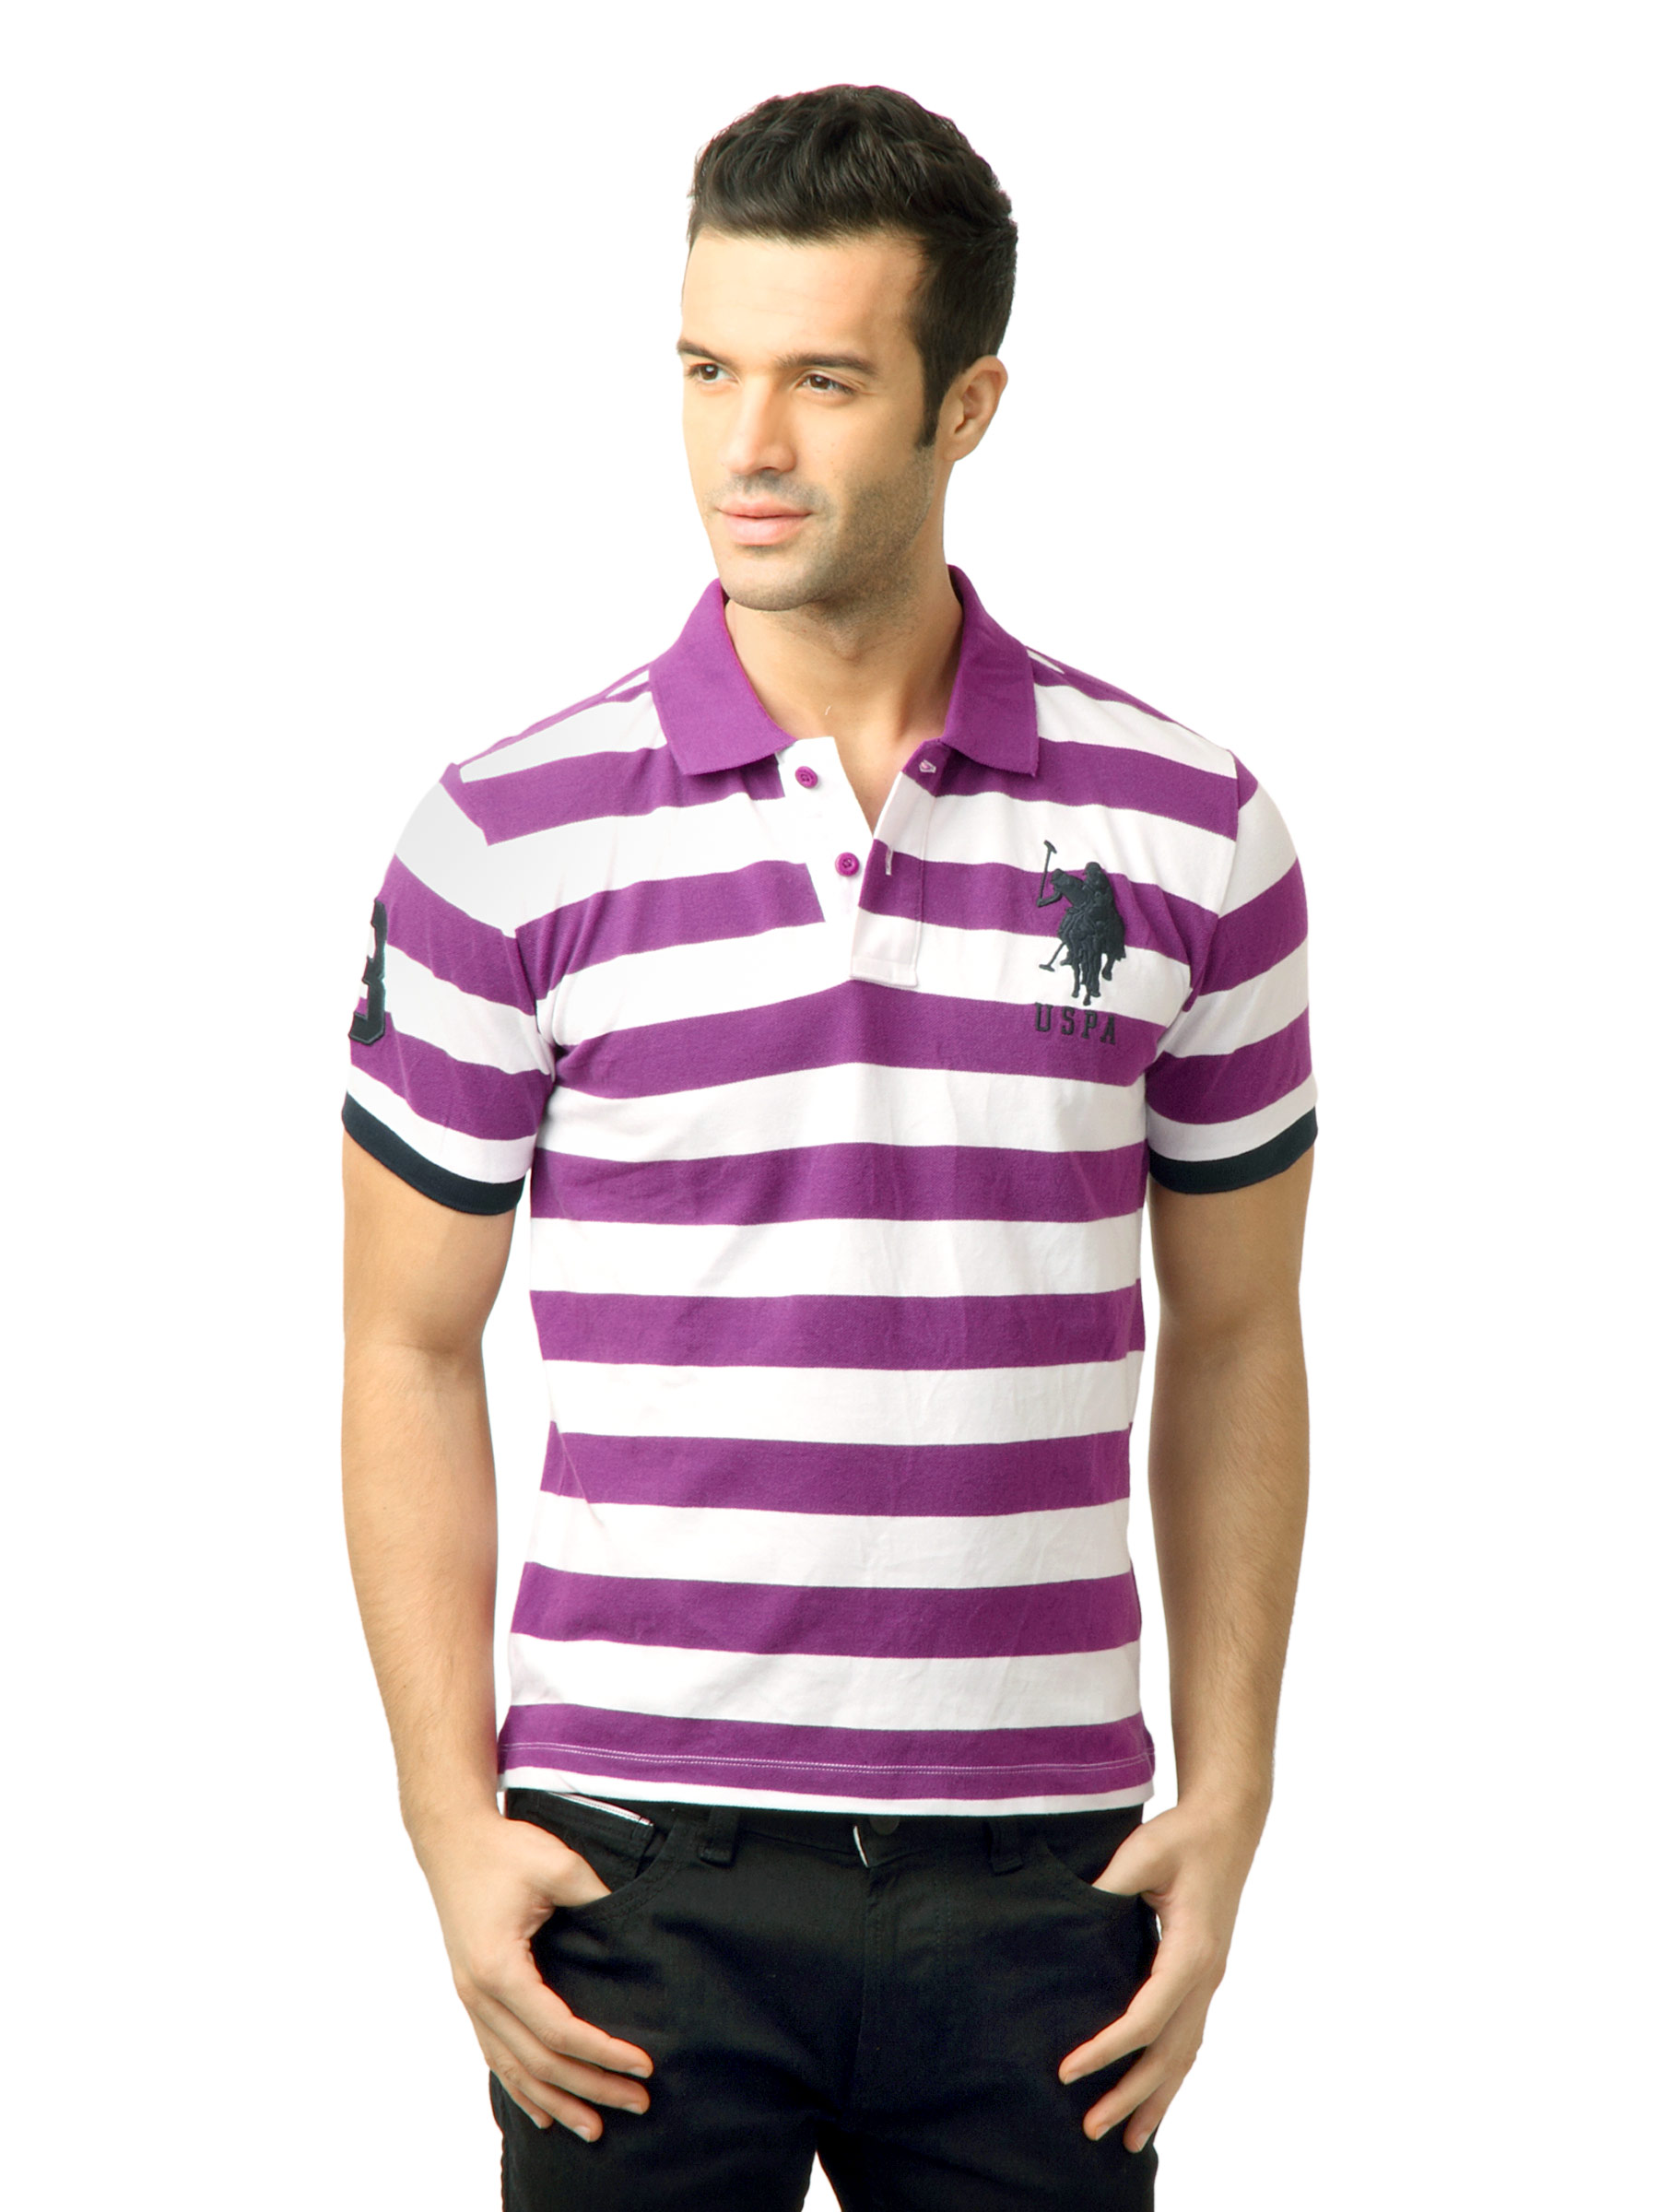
U.S. Polo Assn. Men Stripes White Polo Tshirt
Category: Apparel / Topwear / Tshirts
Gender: Men
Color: White
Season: Fall 2011
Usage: Casual